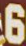
Number: 6